Higashi-Nakagami Station

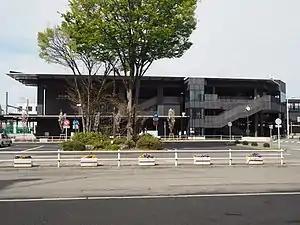
Higashi-Nakagami Station, in April 2018

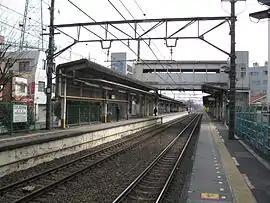
Higashi-Nakagami Station platforms in 2009

Higashi-Nakagami Station is served by the Ōme Line, and is located 2.7 kilometers from the starting point of the line at Tachikawa Station.